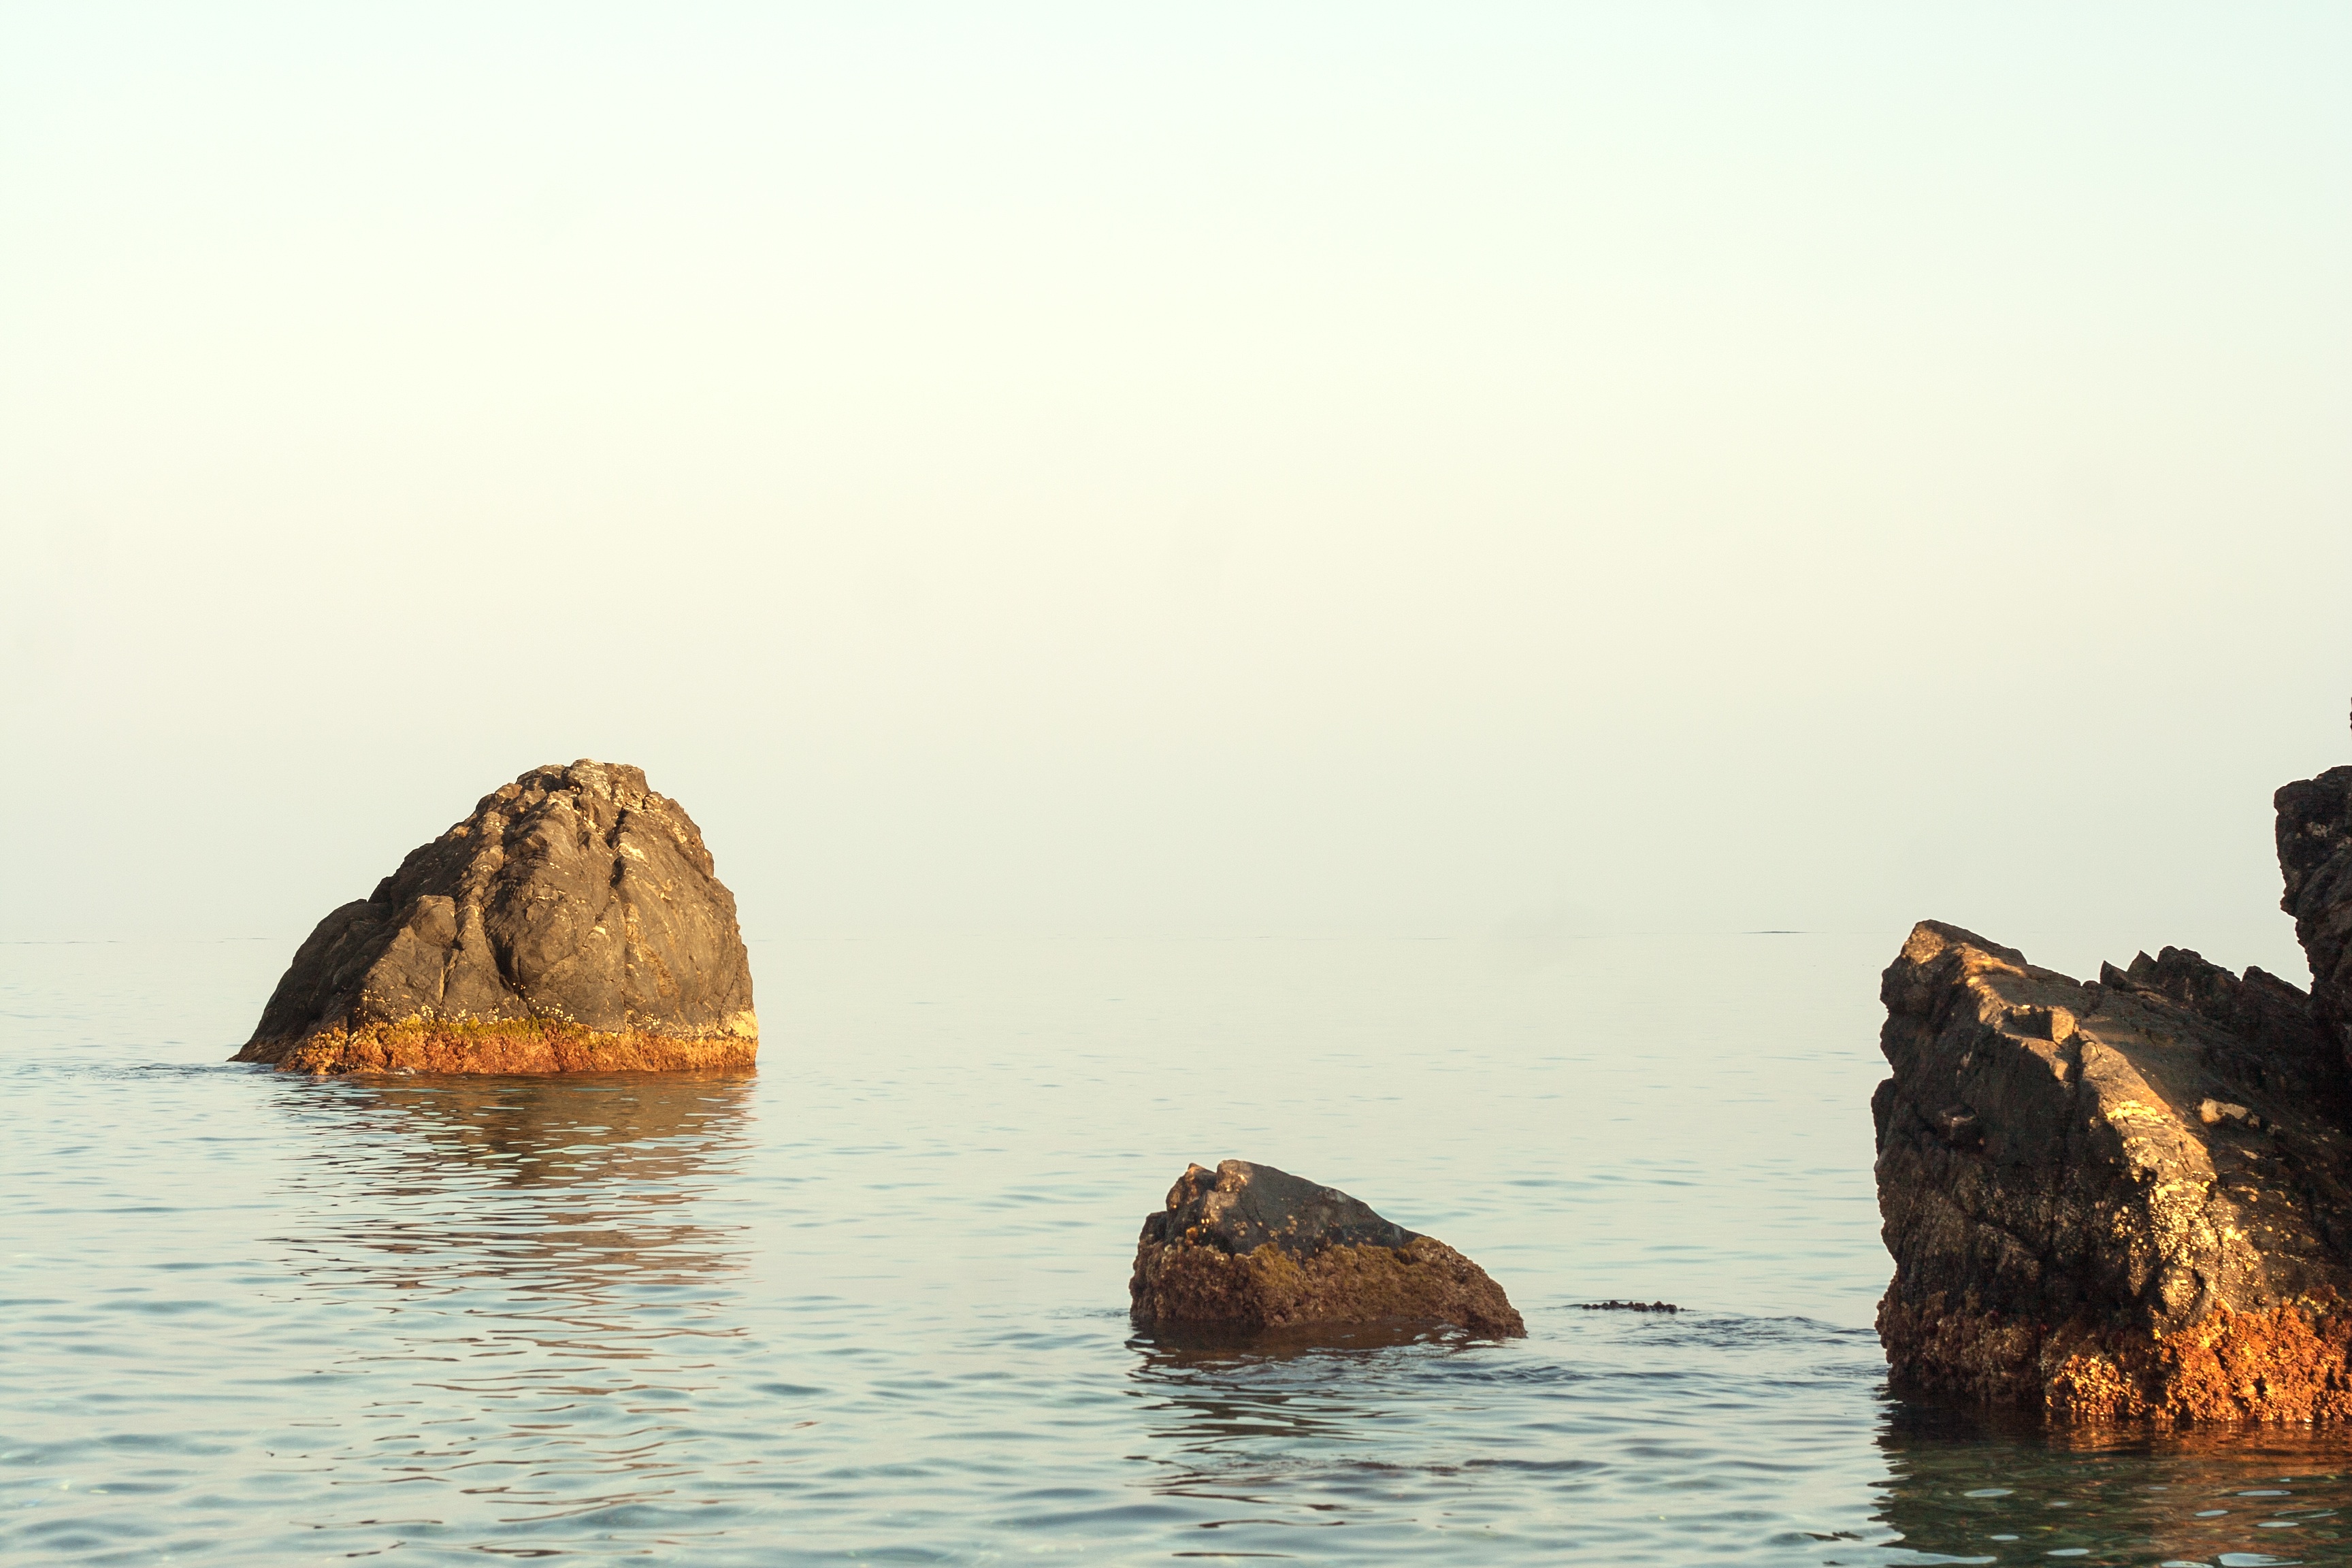
beach, sea, coast, rock, ocean, sunset, boat, morning, shore, wave, cliff, evening, reflection, vehicle, bay, terrain, cape